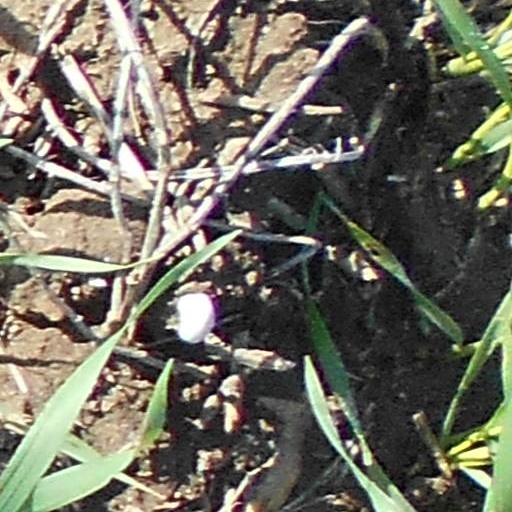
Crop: wheat